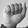
ASL letter: A